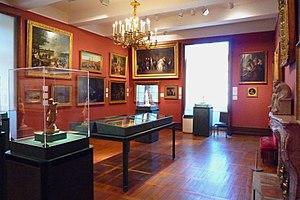
Salle du XIXe siècle, niveau 3, Musée de la Révolution française - Vizille (France)
Le musée de la Révolution française est un musée situé à Vizille en France et géré par le département de l'Isère. Inauguré le 13 juillet 1984 dans la perspective des commémorations du bicentenaire de la Révolution, il est hébergé dans le château où s'est tenue la réunion des états généraux du Dauphiné le 21 juillet 1788 et reste le seul musée au monde entièrement consacré à la période de la Révolution française.